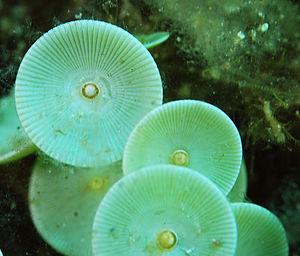
Acetabularia acetabulum, l'acétabulaire de Méditerranée ou ombrelle de mer, est une espèce d'algues vertes de la famille des Polyphysaceae.
Les Polyphysaceae sont une famille d'algues vertes de l'ordre des Dasycladales.
Les Dasycladales sont un ordre d'algues vertes de la classe des Ulvophyceae.